Stalag

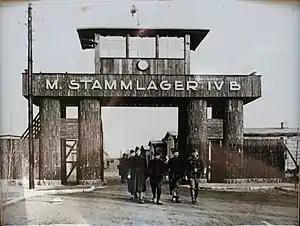
Entry to Stalag IV-B Mühlberg

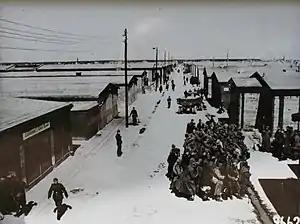
Main street in Stalag IV-B

In Germany, stalag was a term used for prisoner-of-war camps. Stalag is a contraction of "Stammlager", itself short for "Kriegsgefangenen-Mannschaftsstammlager", literally "main camp for enlisted prisoners of war" (officers were kept in an "Oflag"). Therefore, "stalag" technically means "main camp".